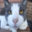
Label: cat